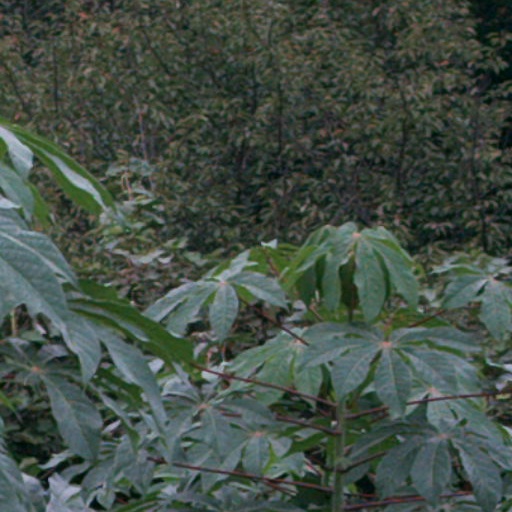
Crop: cassava